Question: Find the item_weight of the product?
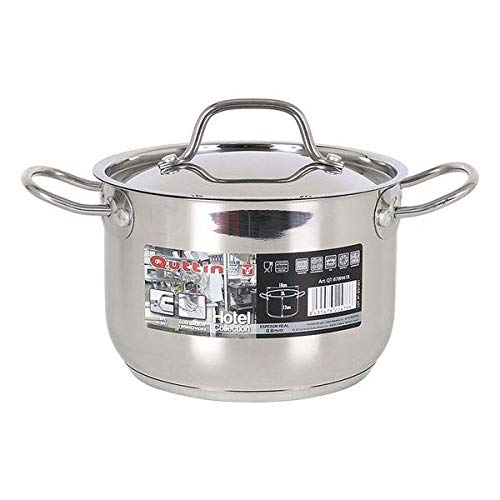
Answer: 0.8 gram